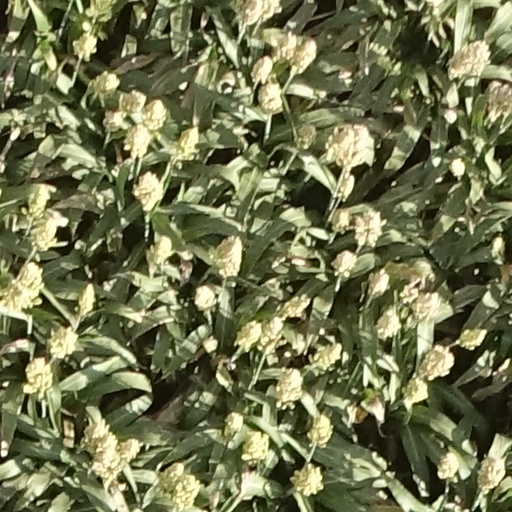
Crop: sorghum